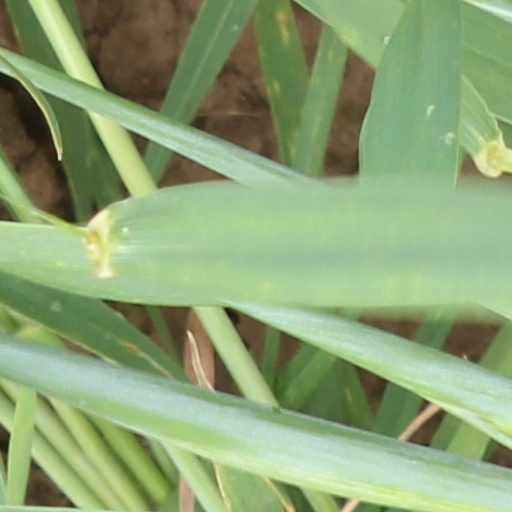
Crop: wheat